Allgaier (company)

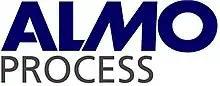
logo for ALMO Process

Washing Systems are mainly used for the Sand and Mineral Washing Process. Many times, a hydrocyclone is used in conjunction with an attrition scrubber and high frequency dewatering screen. Complete systems may also include a pre-slurry washing ramp as well as a Sizer in order to improve efficiency and throughput.